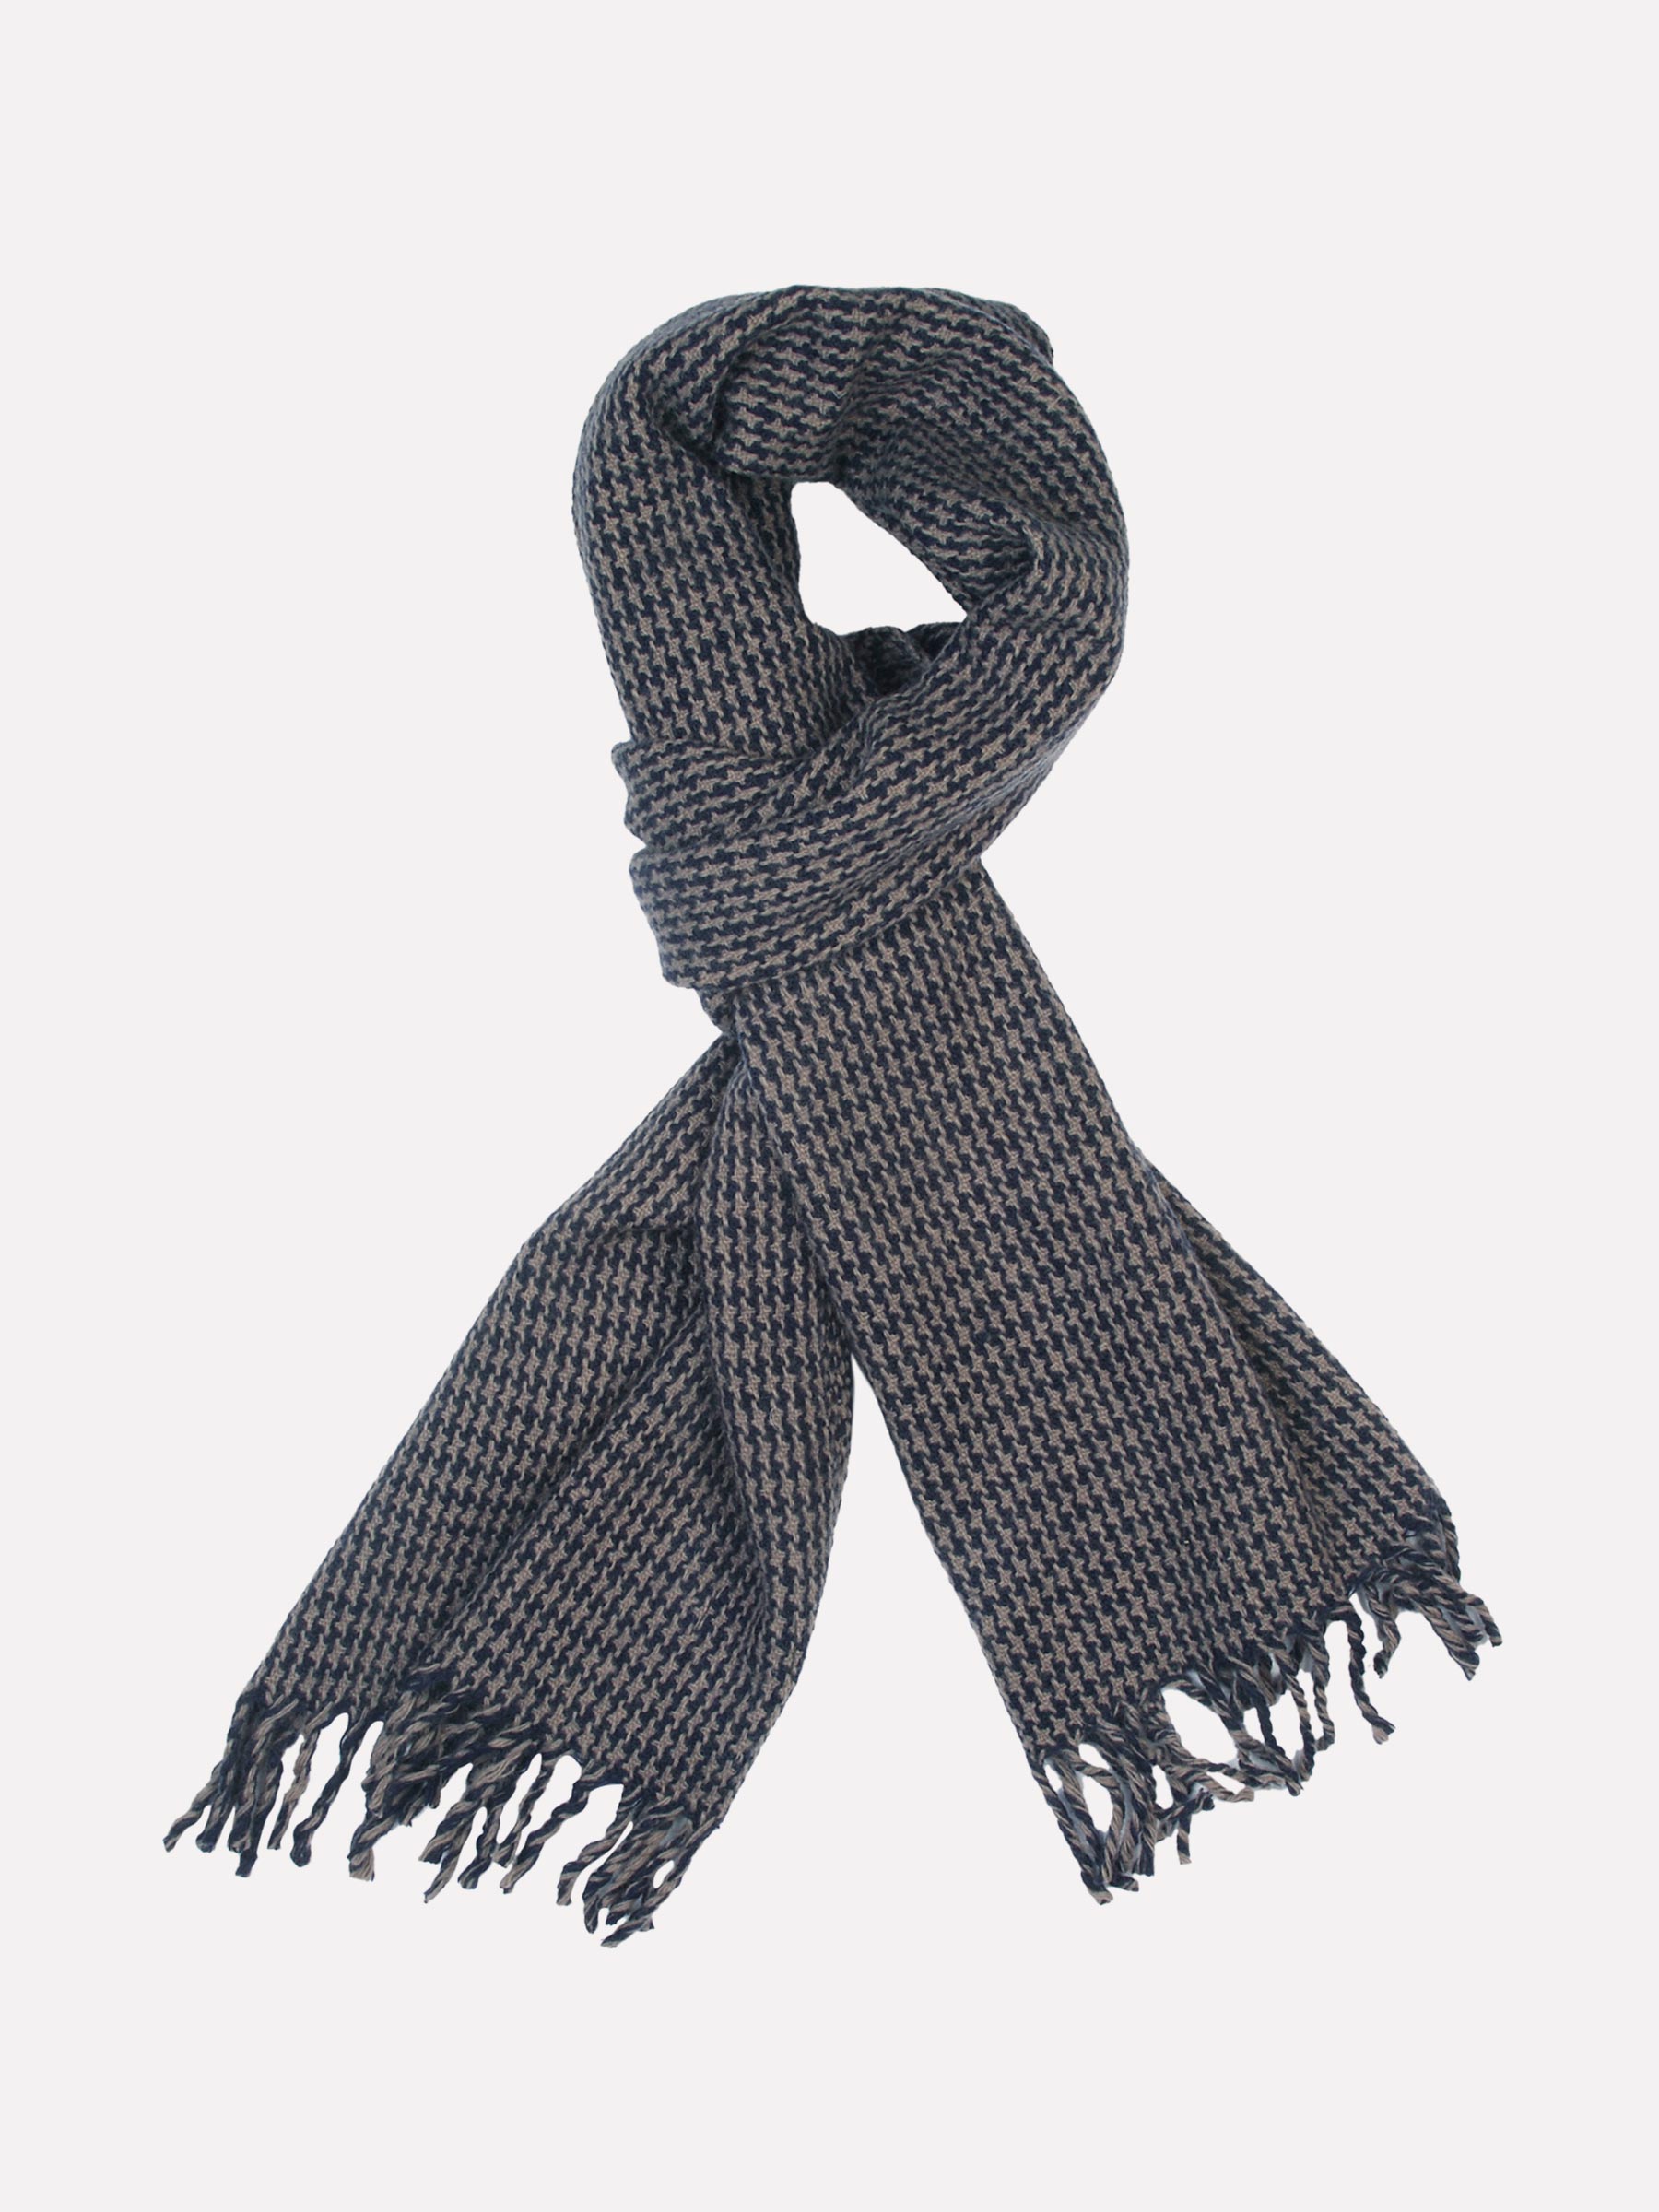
Reid & Taylor Men Check Navy Blue Muffler
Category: Accessories / Mufflers / Mufflers
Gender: Men
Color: Navy Blue
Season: Fall 2011
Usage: Casual